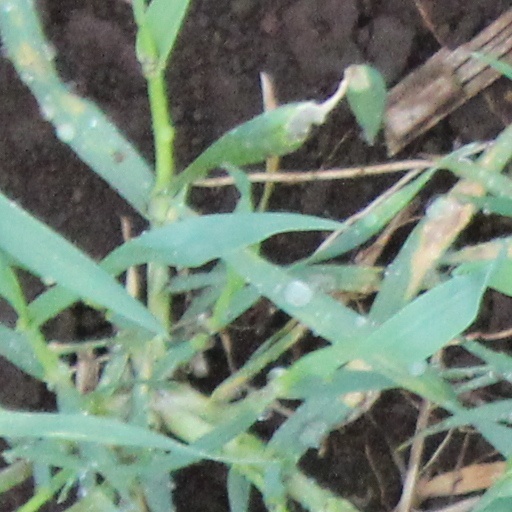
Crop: wheat